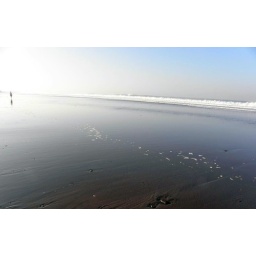
Perfect beach except for the occasional trash washed up by the ocean